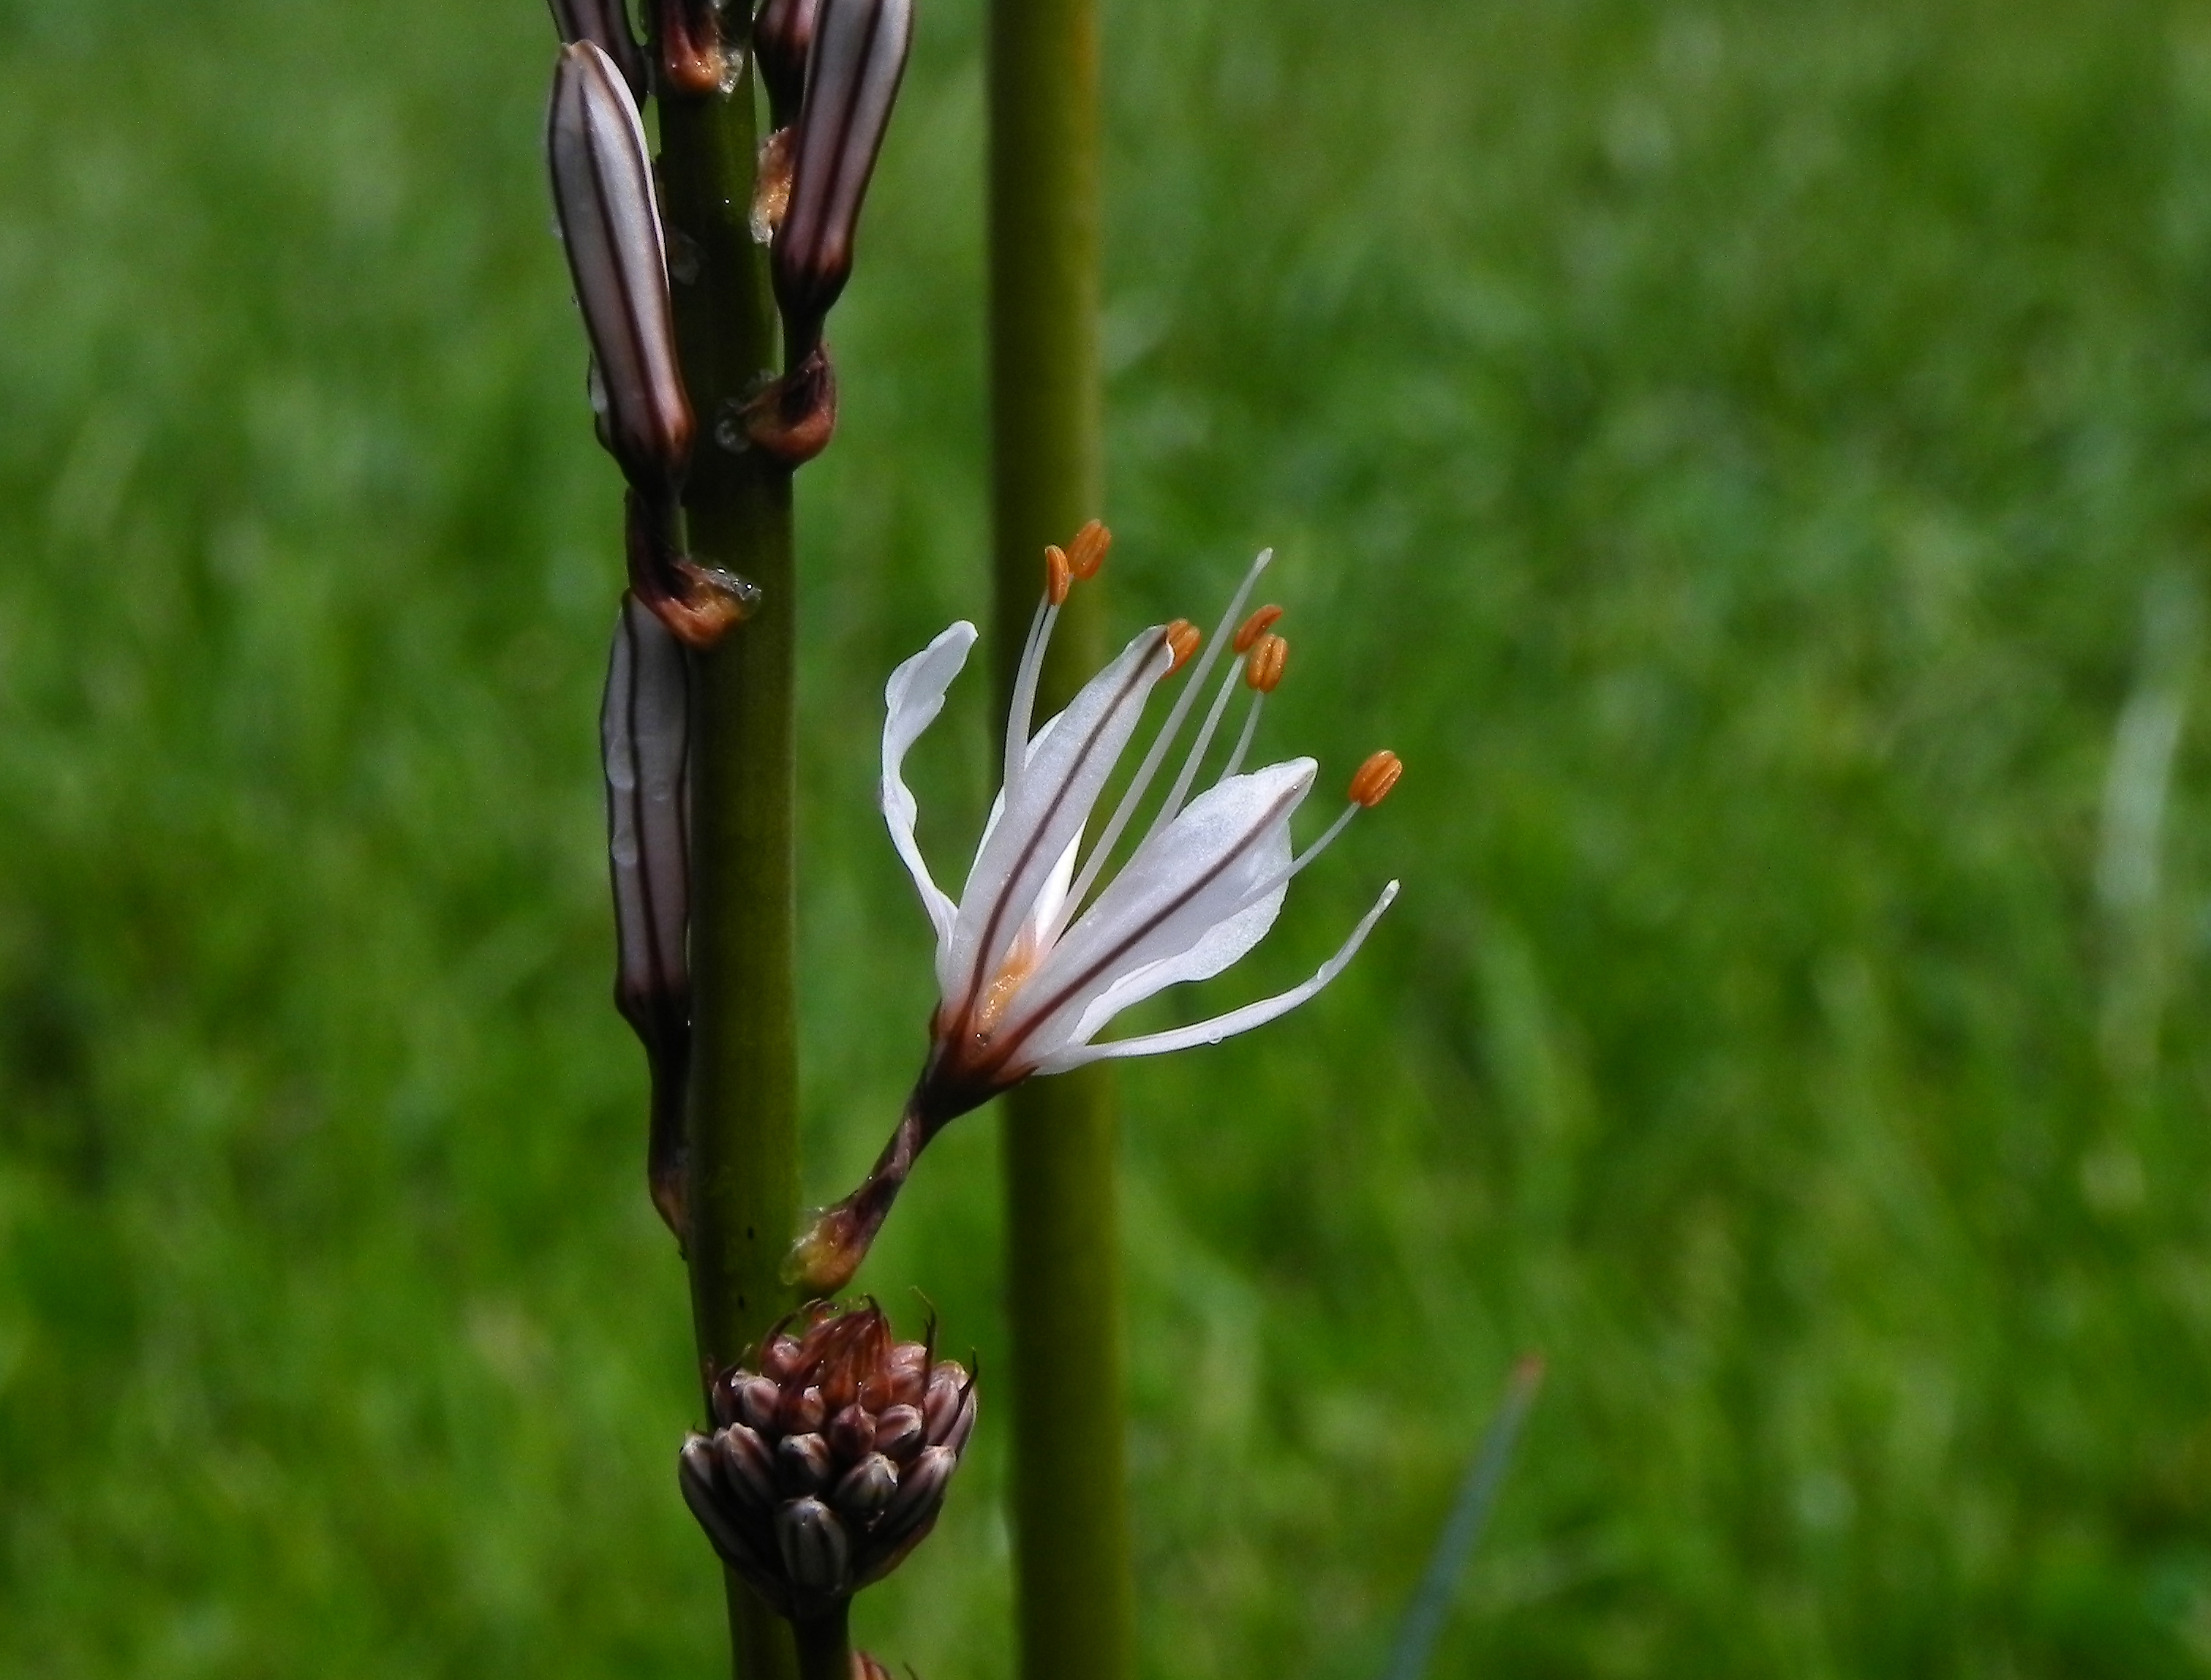
nature, grass, plant, meadow, leaf, flower, green, botany, flora, wildflower, flowers, shrub, naturaleza, flores, ggl1, flowering plant, grass family, plant stem, land plant